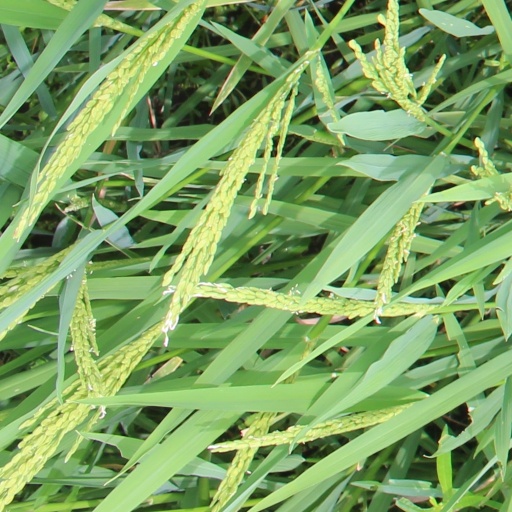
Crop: rice